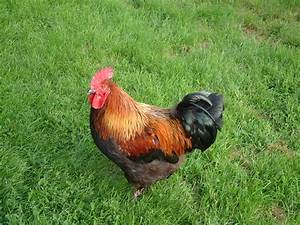
Label: gallina